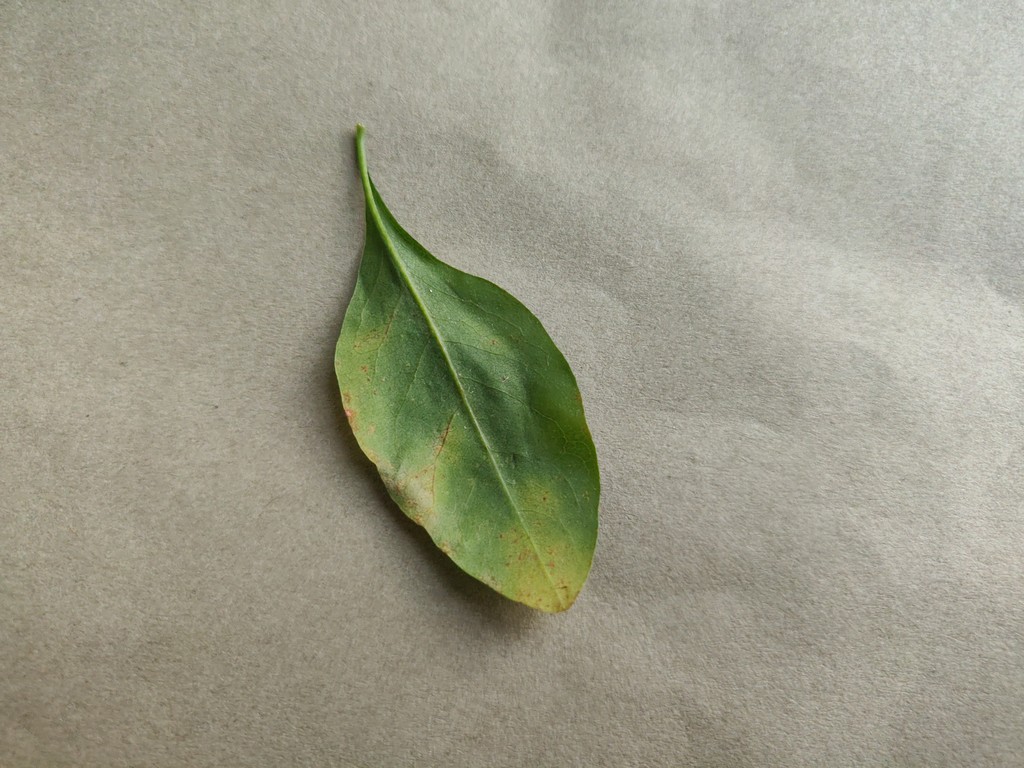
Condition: Unhealthy
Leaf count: single
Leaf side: back